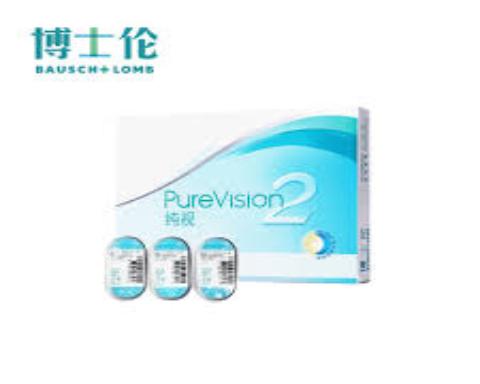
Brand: bauschlomb-2
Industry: Medical